Holy Trinity Church, Guildford

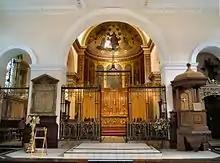
The Chancel

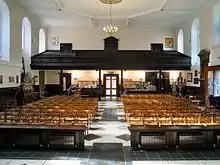
The Nave

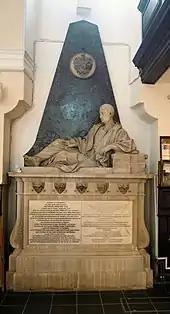
Memorial to Arthur Onslow, former Speaker of the House of Commons

On 23 April 1740, the steeple collapsed, destroying most of the building. The only part of that church building that survives today is the Weston Chapel. Some external features such as the iron railings also remain from the earlier building, as do two monuments. A new red brick church was erected to the designs of James Horne on the site of the original church and opened in 1763. The architecture has been described as "handsome and pedestrian at the same time", being of correct classical proportions but with details that are under-scale for such a large building on an important site.